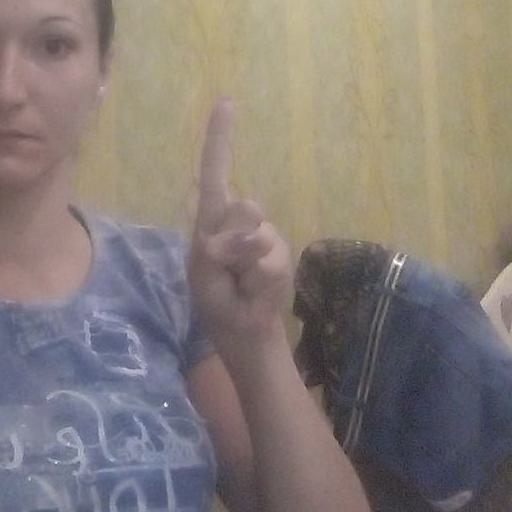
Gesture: one